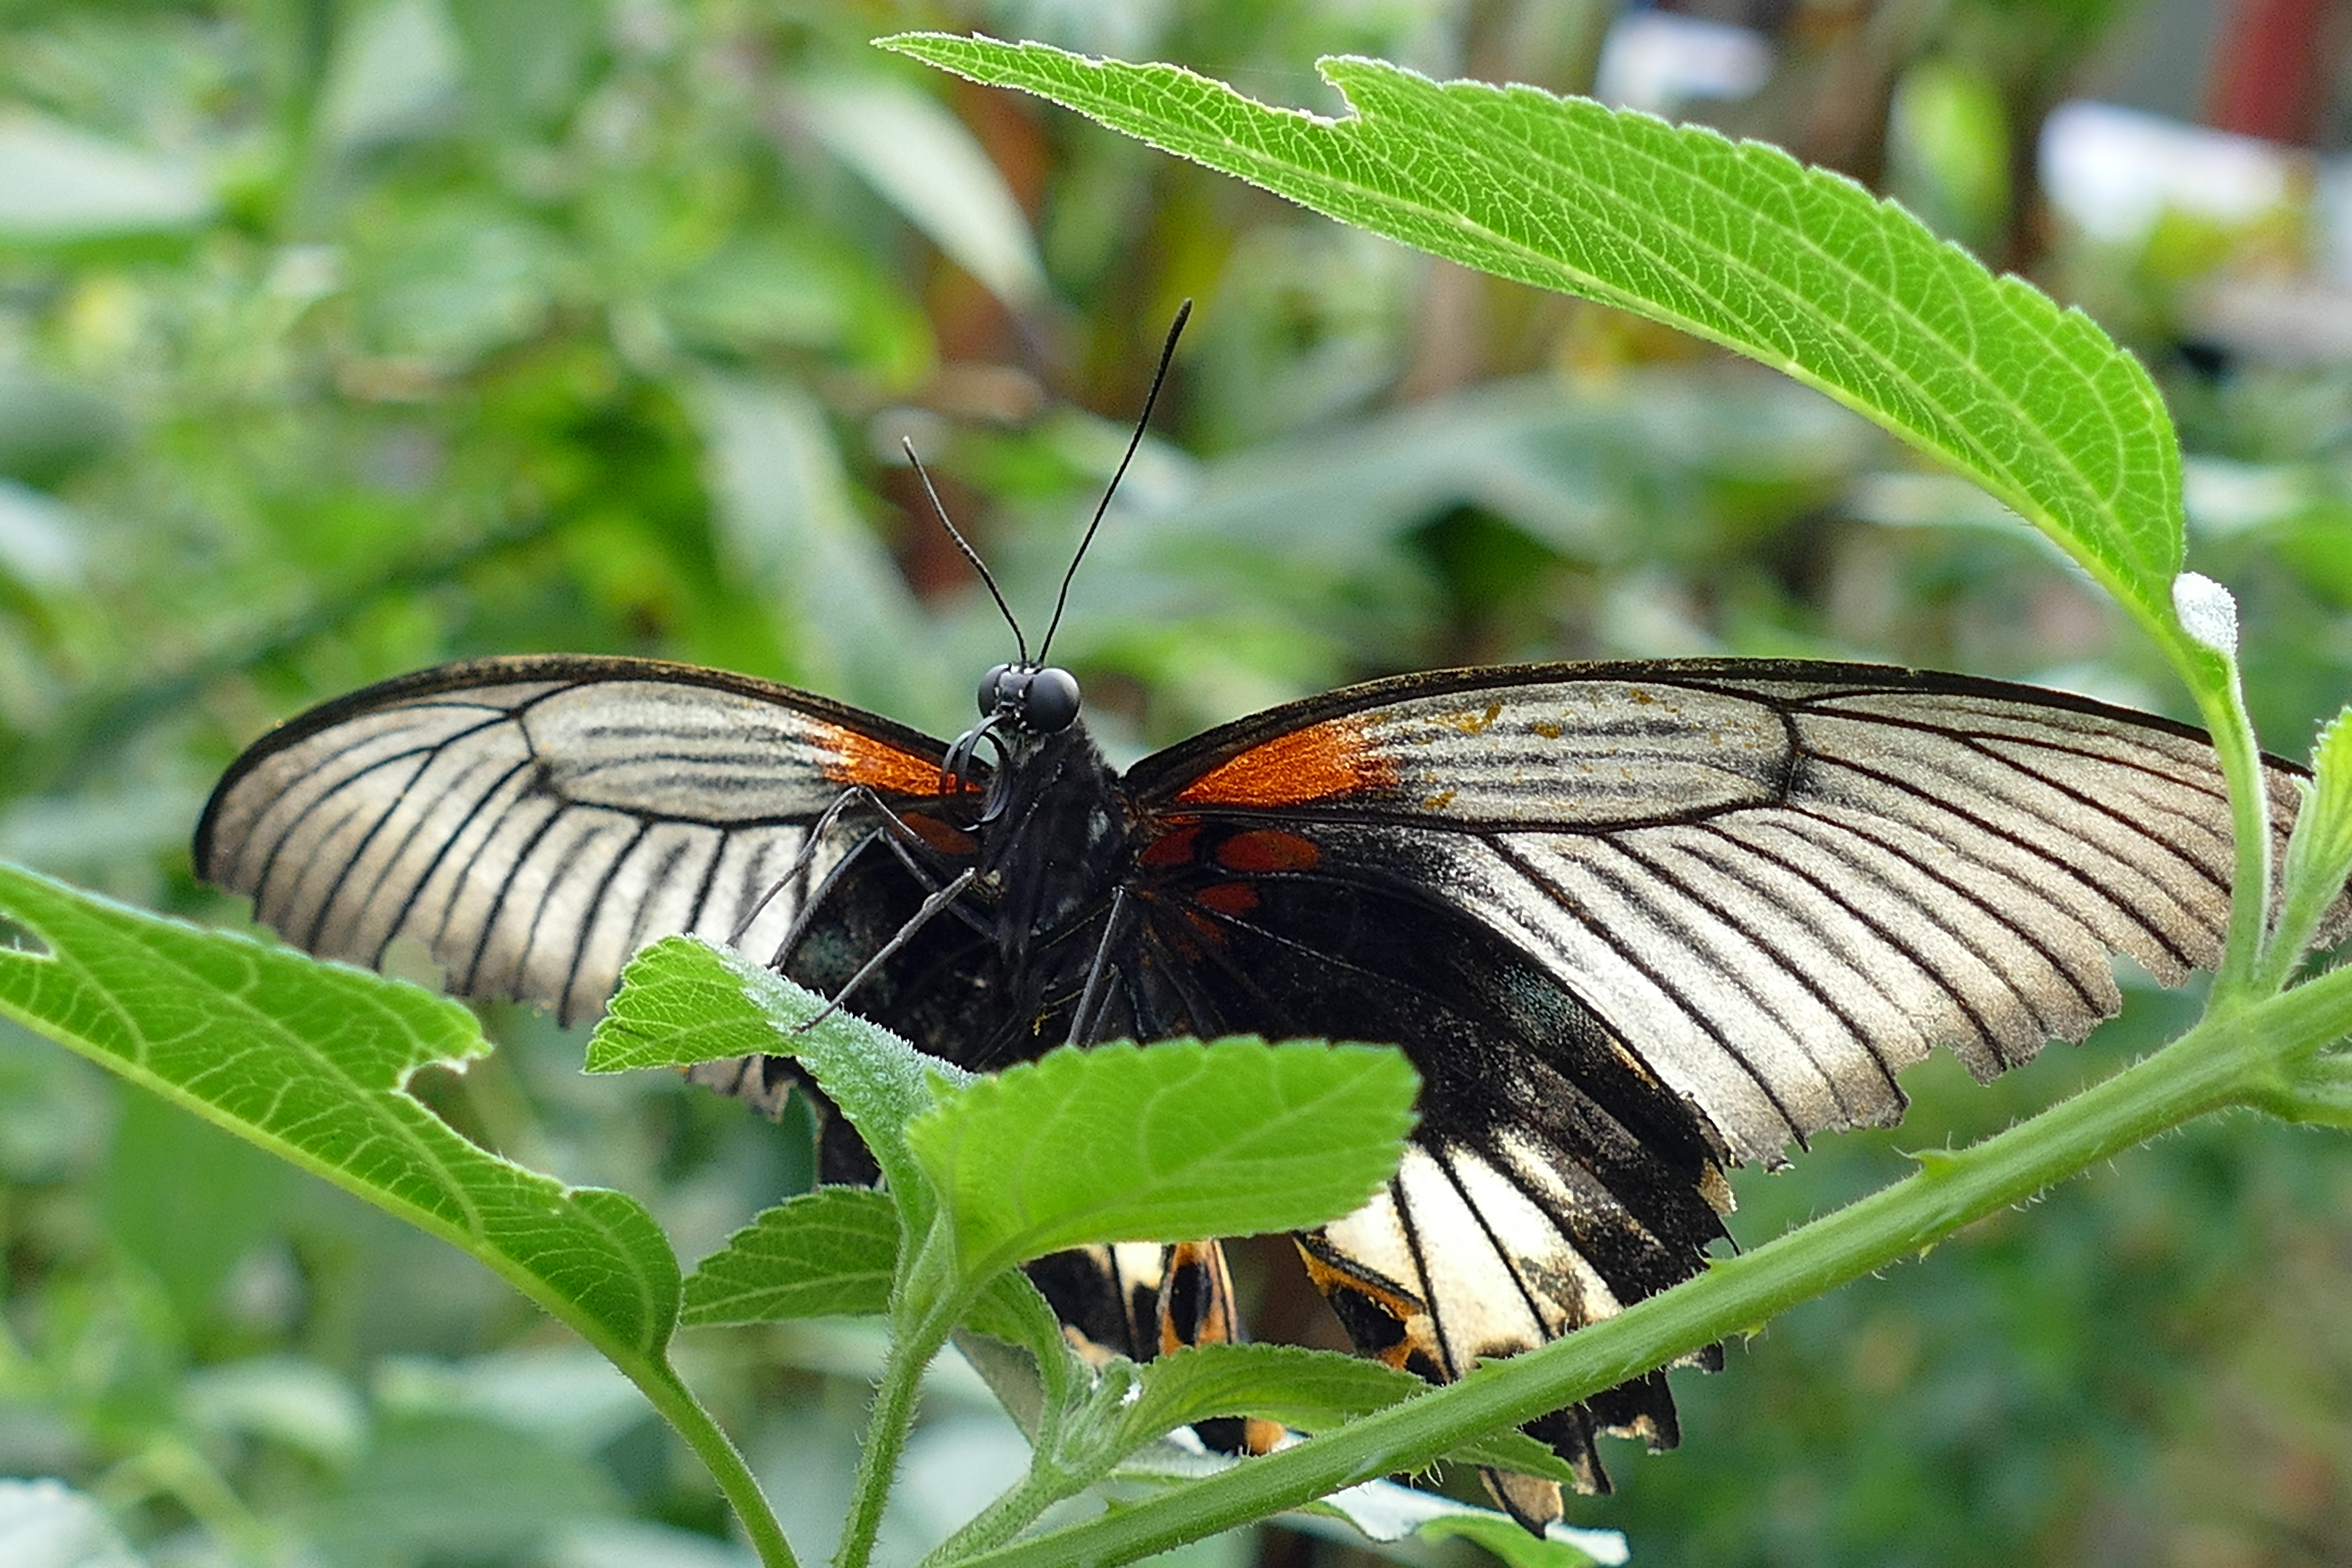
nature, outdoor, wing, plant, flower, animal, cute, summer, wildlife, spring, insect, macro, natural, park, bug, botany, butterfly, garden, close, fauna, invertebrate, life, monarch butterfly, outside, insects, butterflies, nectar, macro photography, arthropod, pollinator, moths and butterflies, lycaenid, brush footed butterfly, colias